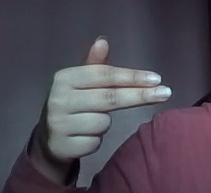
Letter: ghain